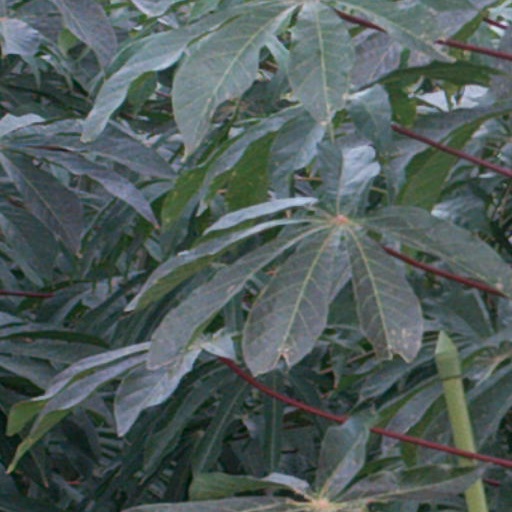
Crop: cassava